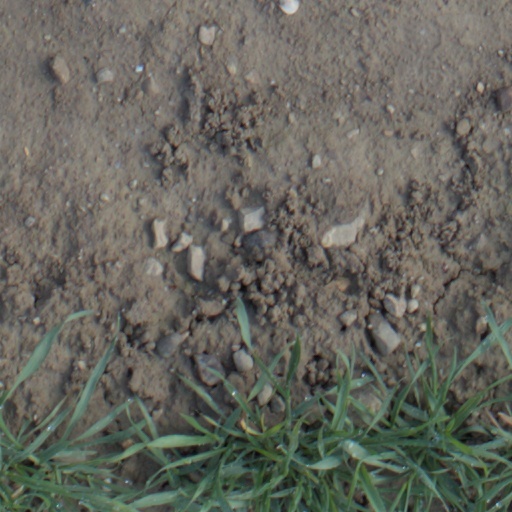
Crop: wheat